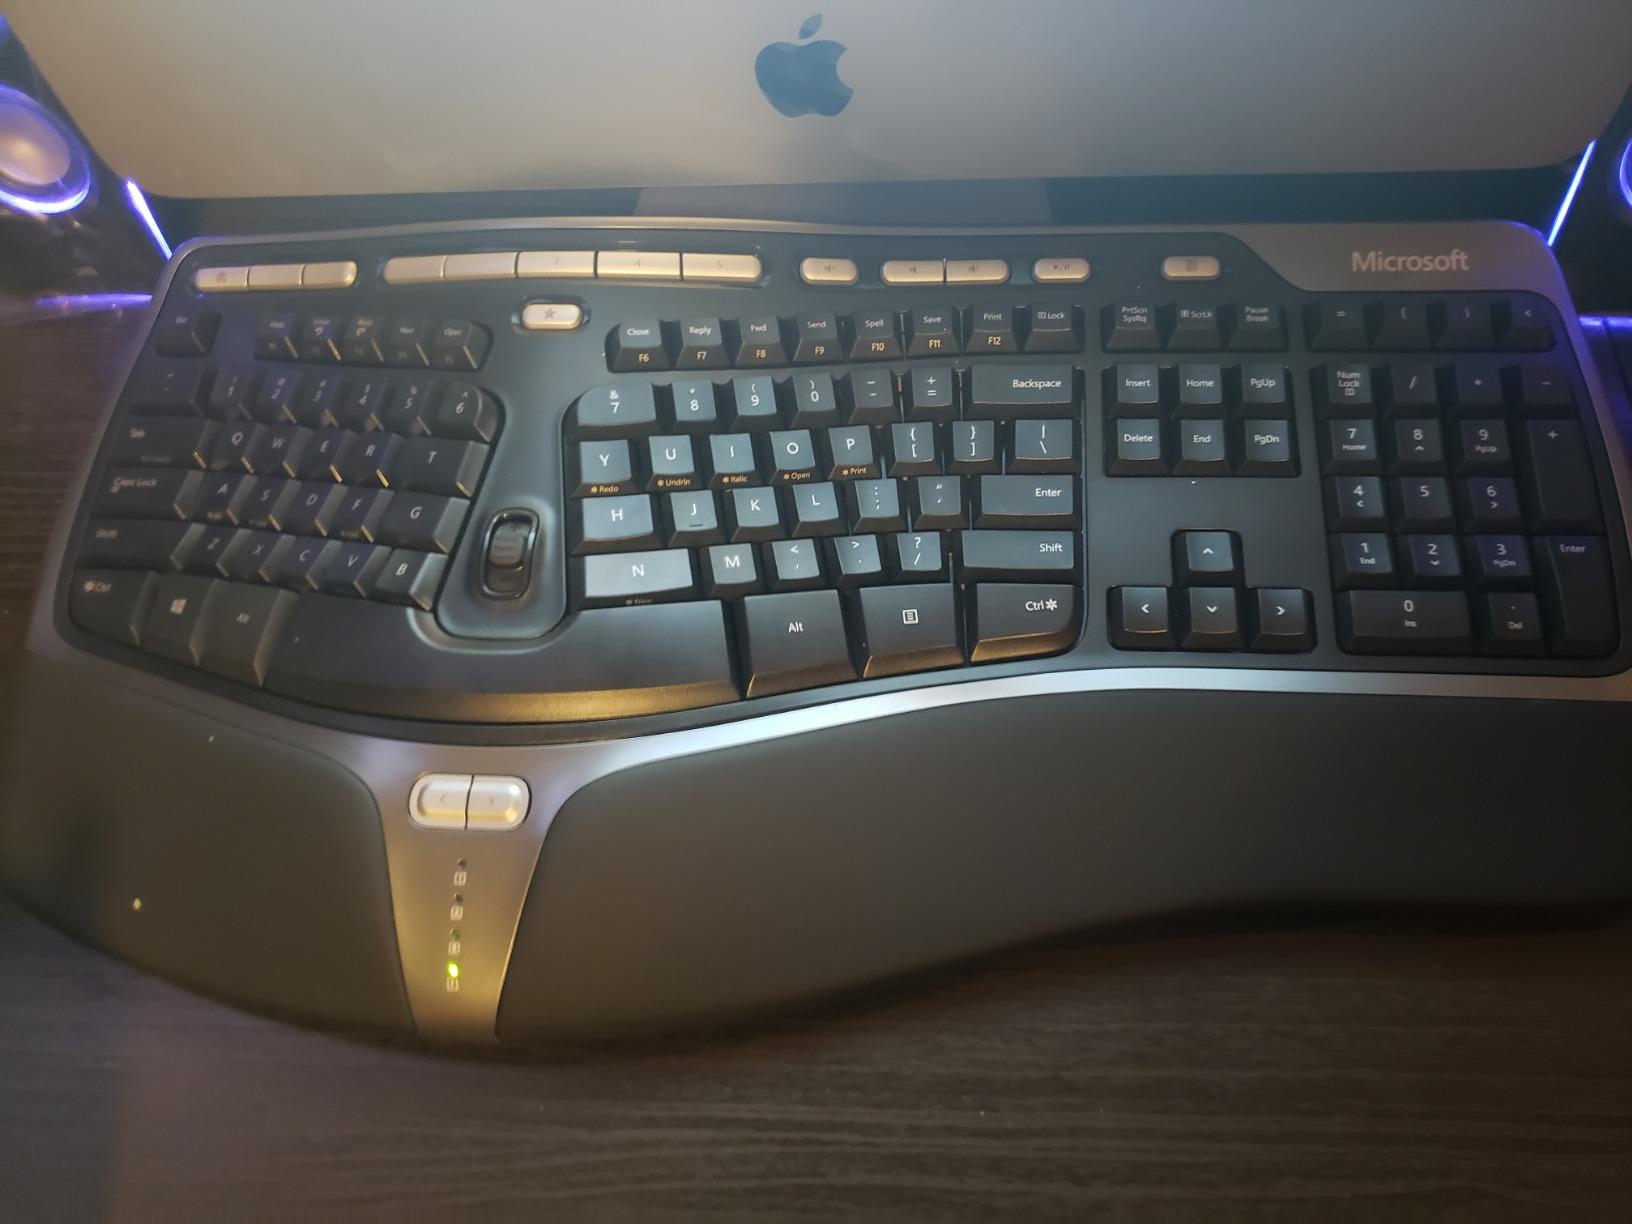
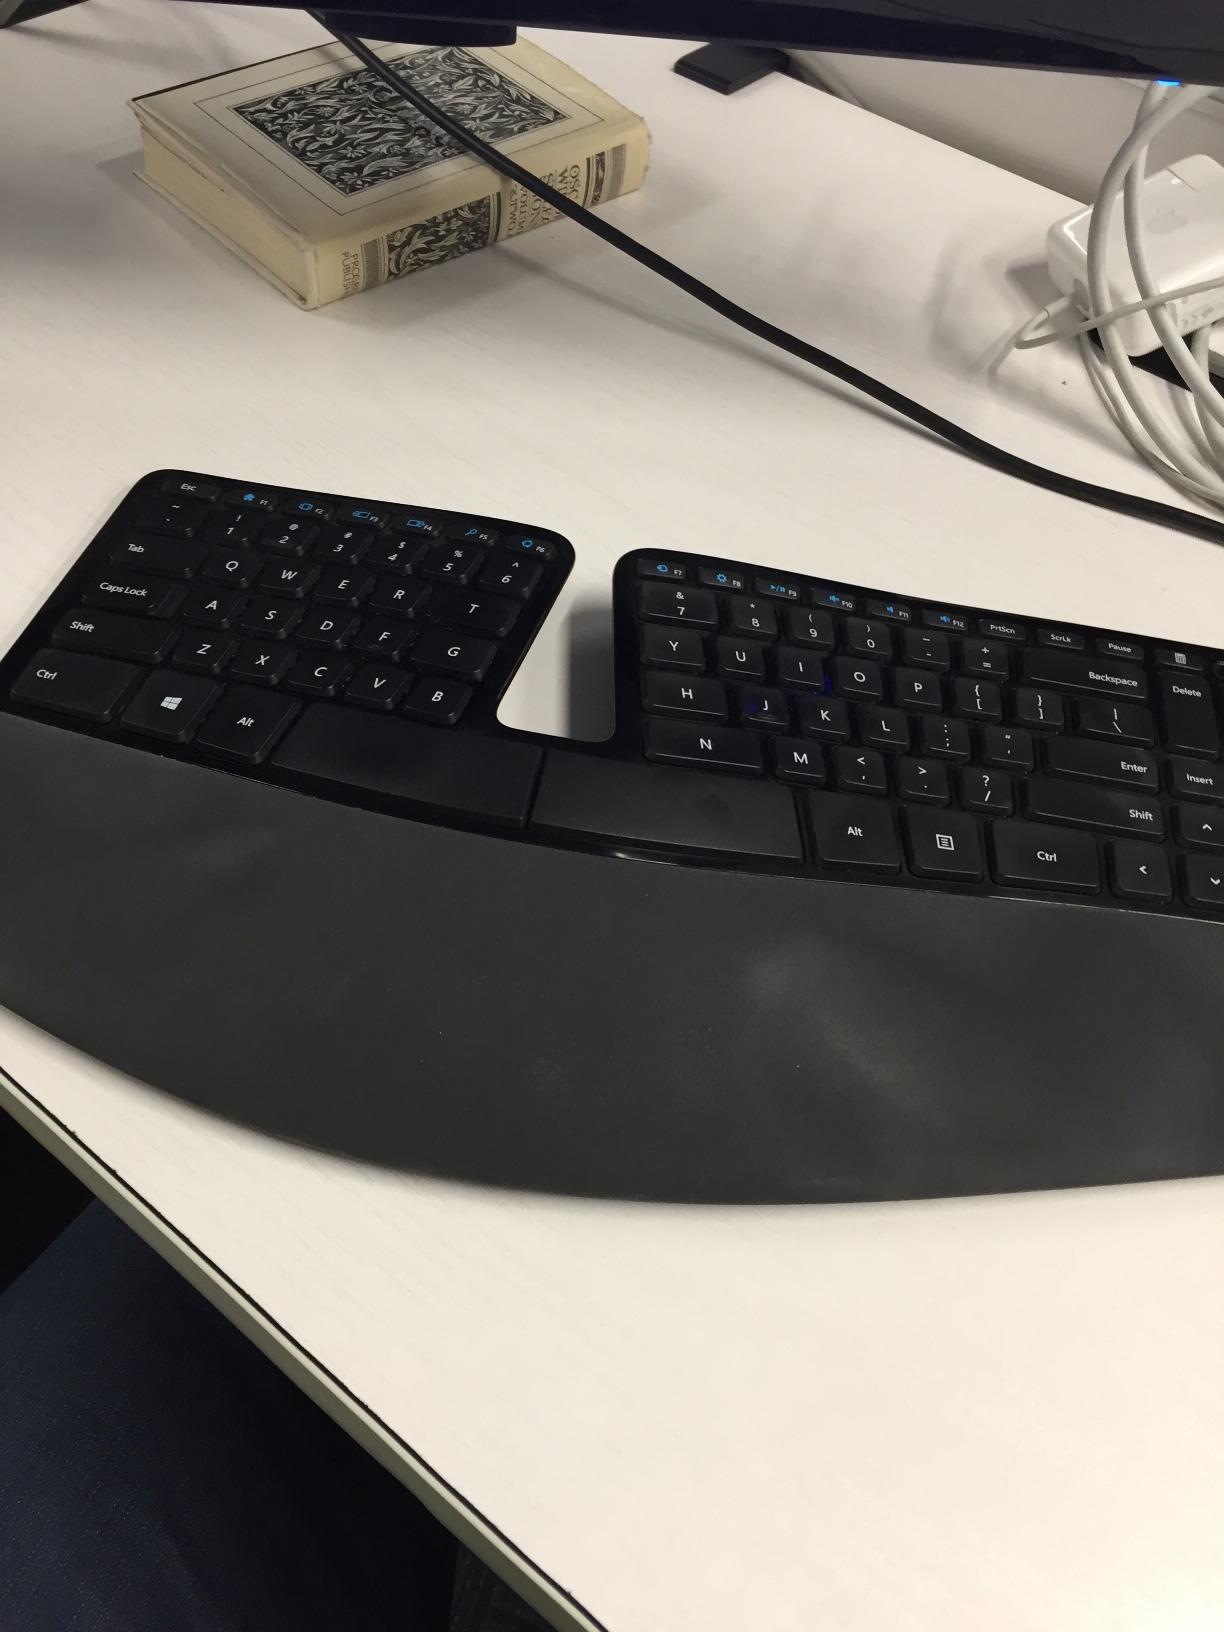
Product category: keyboard
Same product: no